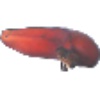
Label: Banana Red 1